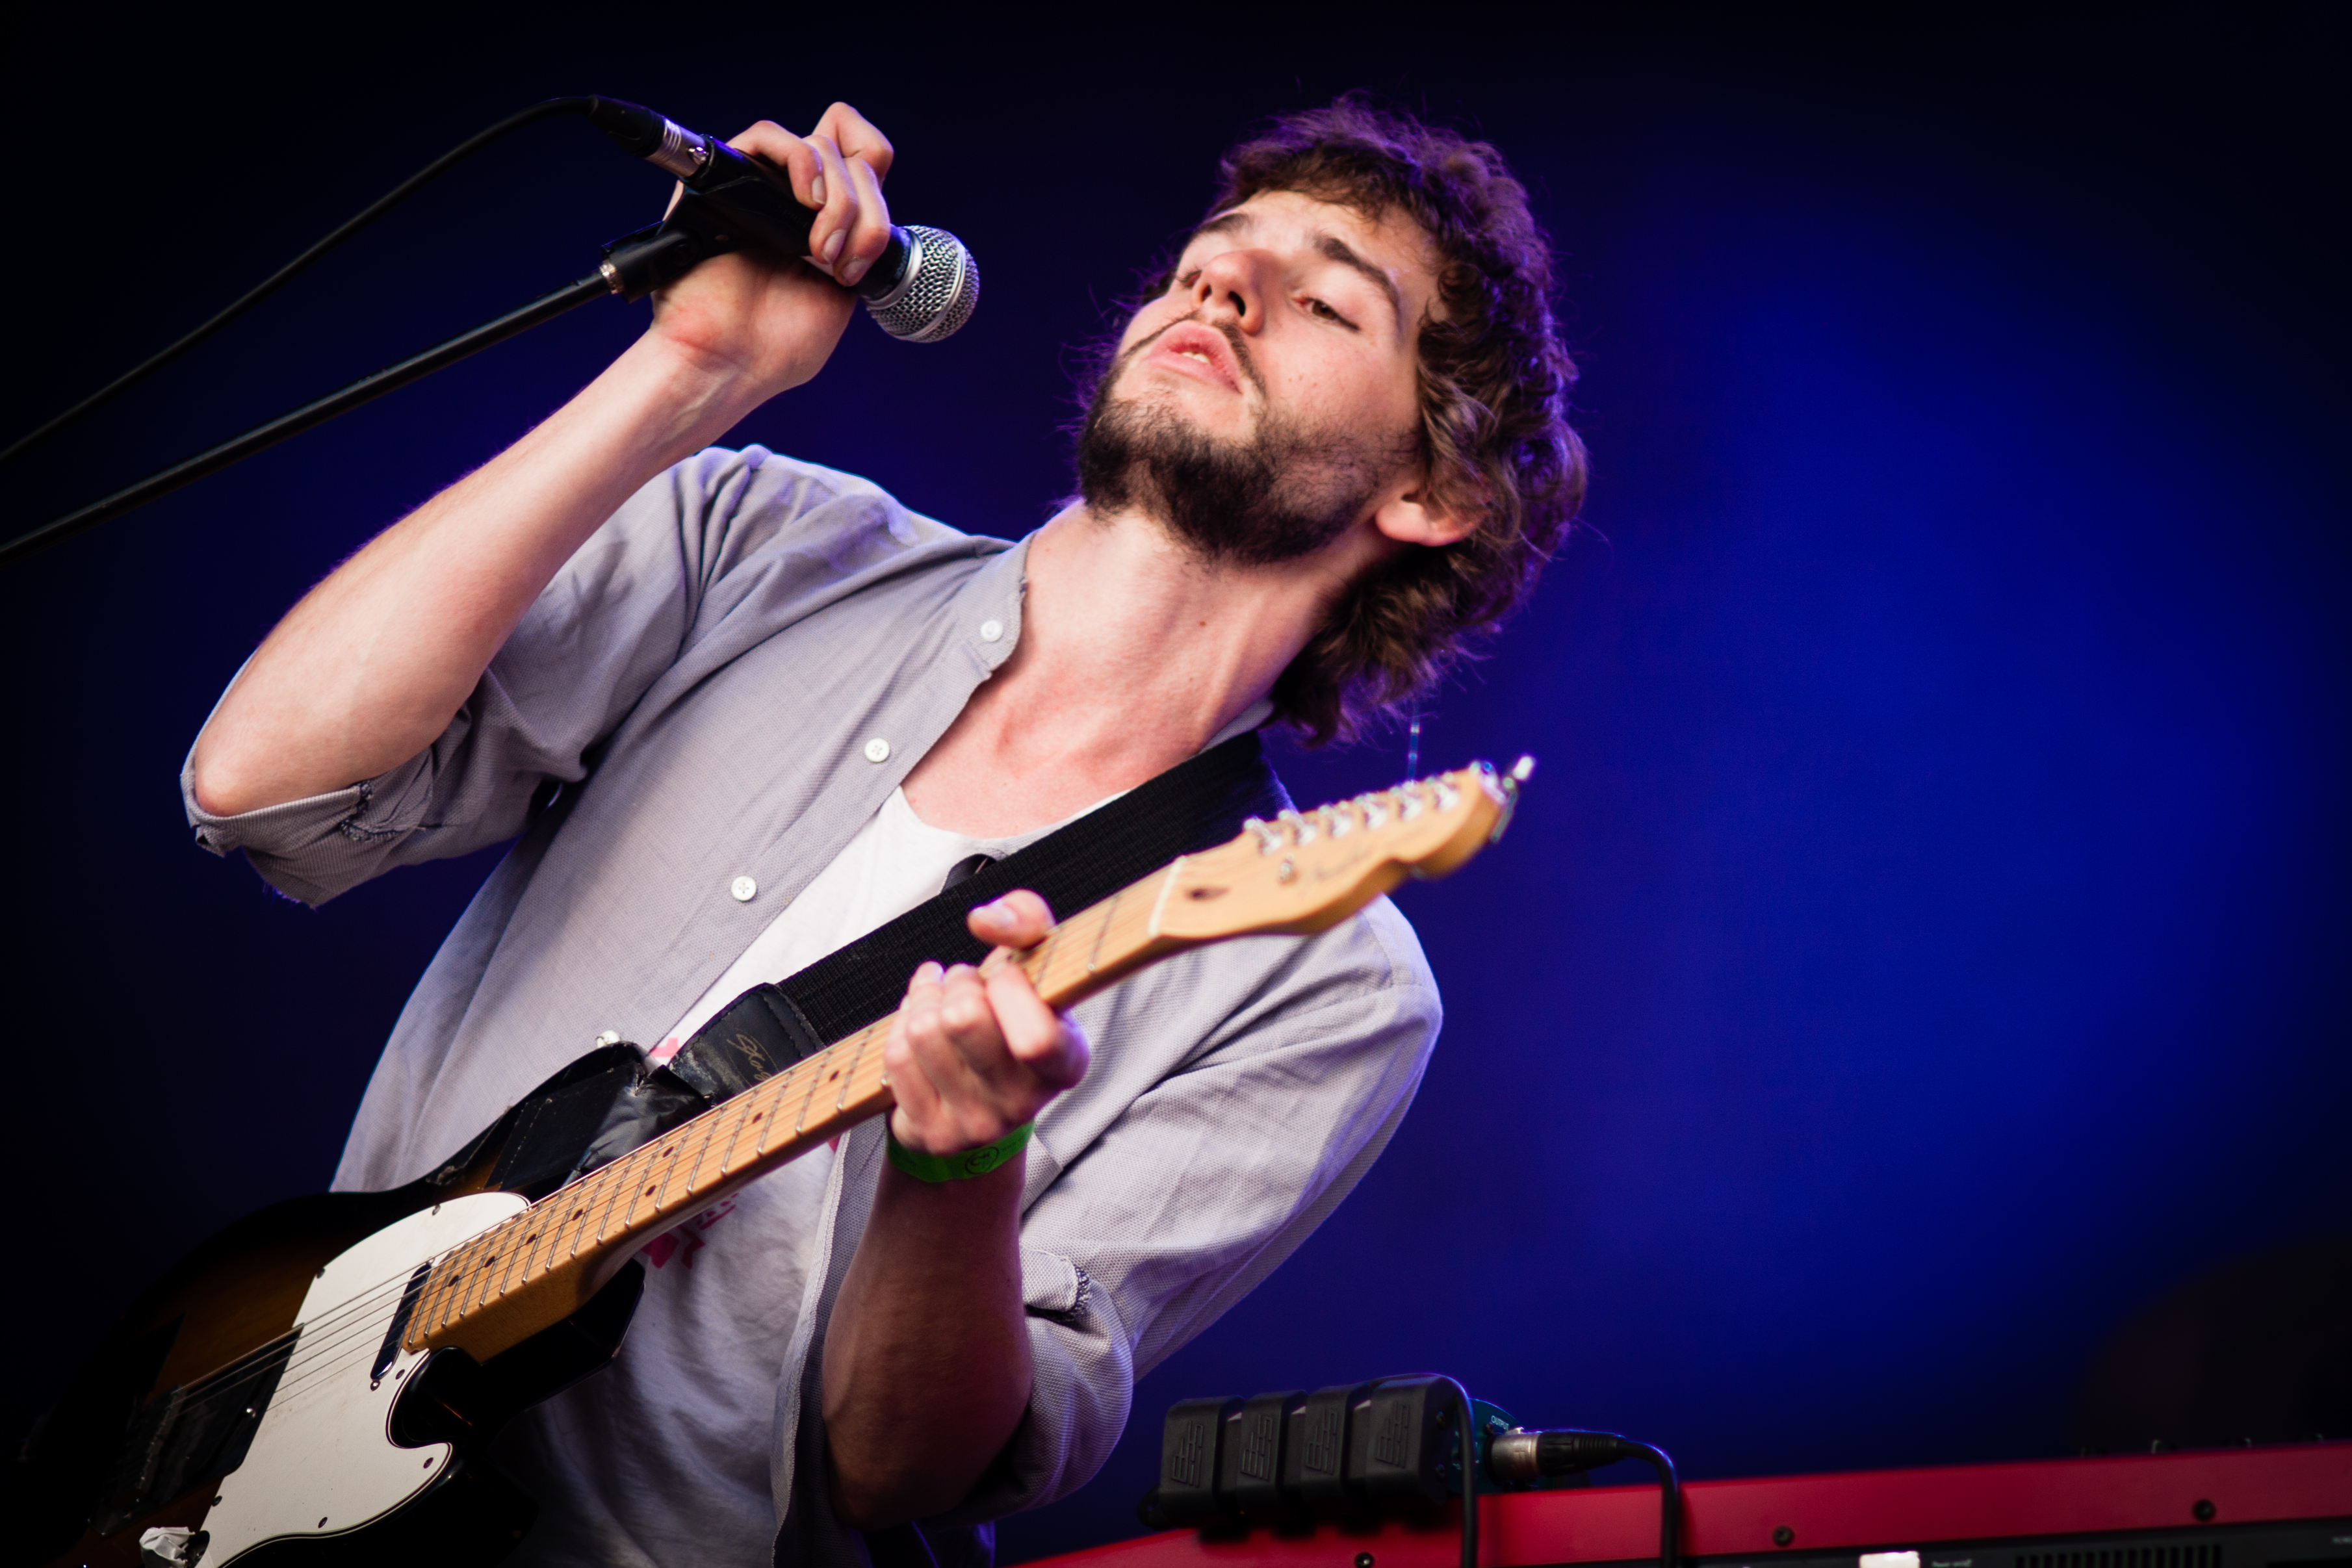
mountain, music, concert, live, fire, musician, performance art, stage, brussels, bruxelles, 2012, fete, musique, great, greatmountainfire, performance, bassist, singing, guitarist, entertainment, performing arts, singer songwriter, rock concert, musical theatre